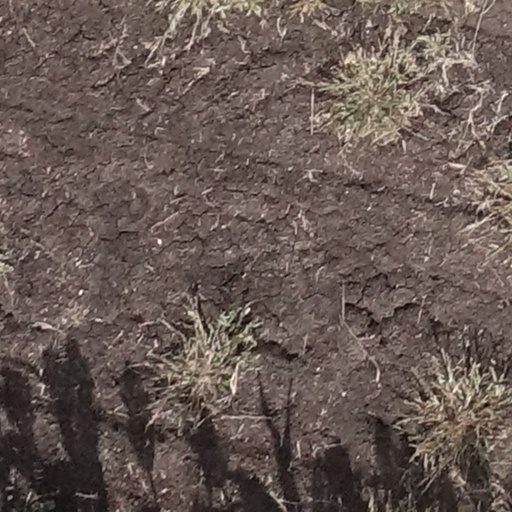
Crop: sorghum